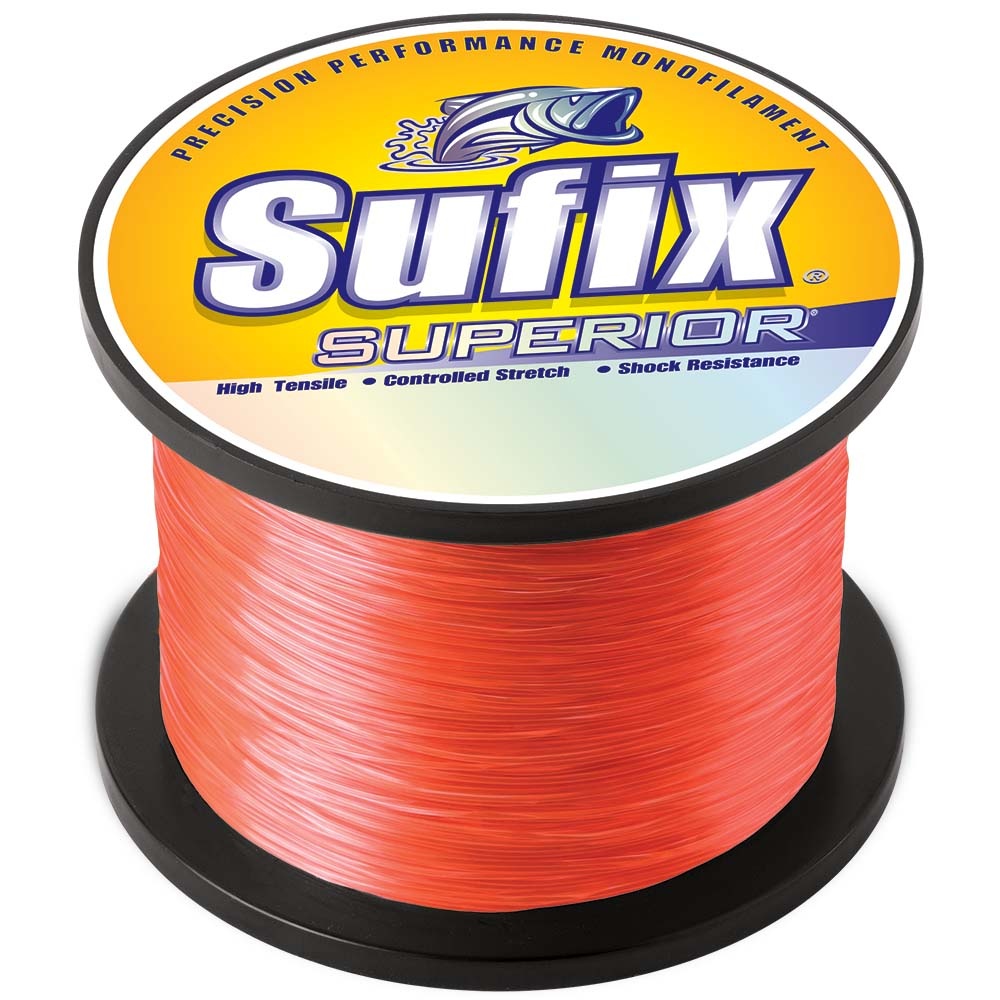
Sufix Superior Neon Fire Monofilament - 30lb - 3950 yds
Superior Neon Fire Monofilament - 30lb - 3950 yds Sufix Superior has superior strength, durability, and fast recovery for a high level of performance. Superior mono rated top line by "The Professional's of Sport Fishing Magazine" for 130 lb. class. It is incredibly strong, Superior line and leaders rank among the highest in tensile strength. As well as being incredibly tough and abrasion resistant it has controlled stretch for fast recovery and excellent hook setting power. Features: Superior mono Incredibly strong - Superior line and leaders rank among the highest in tensile strength Incredibly tough and abrasion-resistant Controlled stretch for fast recovery and excellent hook setting power WARNING: This product can expose you to chemicals which are known to the State of California to cause cancer, birth defects or other reproductive harm. For more information go to P65Warnings.ca.gov .
Brand: Sufix
Category: Sporting Goods > Outdoor Recreation > Fishing > Fishing Lines & Leaders > Fishing Monofilaments